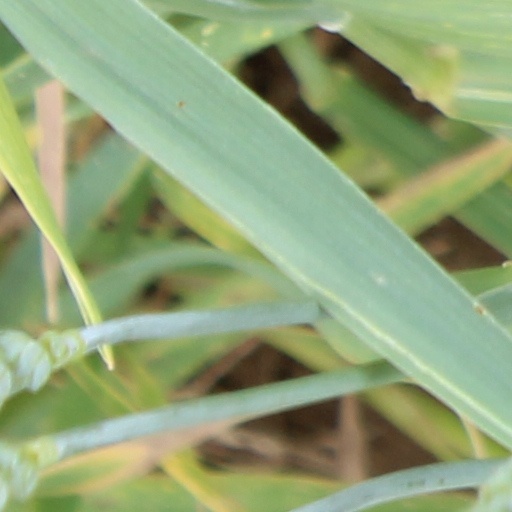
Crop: wheat